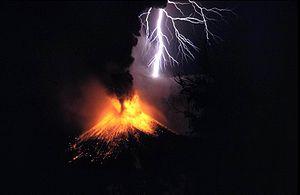
Éruption du mont Rinjani. L'image a été prise sur pellicule l'après-midi à partir du bord extérieur de l'ancien cratère. Bahasa Indonesia: Sebuah letusan kecil Gunung Rinjani, dengan petir vulkanik. Terletak: Pulau Lombok, Indonesia
Le mont Rinjani ou mont Rindjani, en indonésien Gunung Rinjani, est un volcan d'Indonésie situé sur l'île de Lombok. Culminant à 3 726 mètres d'altitude, il est le deuxième volcan le plus élevé d'Indonésie, après le Kerinci.
La foudre est un phénomène naturel de décharge électrostatique disruptive qui peut se produire lorsqu'une grande quantité d'électricité statique s'est accumulée dans des zones de nuages d'orage, dans ces nuages, entre eux ou entre de tels nuages et le sol. La différence de potentiel électrique entre les deux zones peut atteindre 10 à 20 millions de volts et pour qu'apparaisse la foudre, un plasma est produit dans l'air sur le parcours de la décharge, causant les deux phénomènes observés : l'éclair d'une part, qui se propage très rapidement, et d'autre part le tonnerre, qui résulte d'une dilatation explosive de l'air échauffé par l'éclair, et se propage relativement lentement.
L’orage volcanique est le nom donné au phénomène de décharge électrique observé dans un panache volcanique ou à sa périphérie. Ces panaches de poussière et/ou de gaz se chargent électriquement, produisant souvent des éclairs spectaculaires. Une hypothèse est que ces décharges pourraient sur terre avoir participé à la production de molécules complexes, voire à l'apparition de la vie.